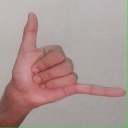
अक्षर: द